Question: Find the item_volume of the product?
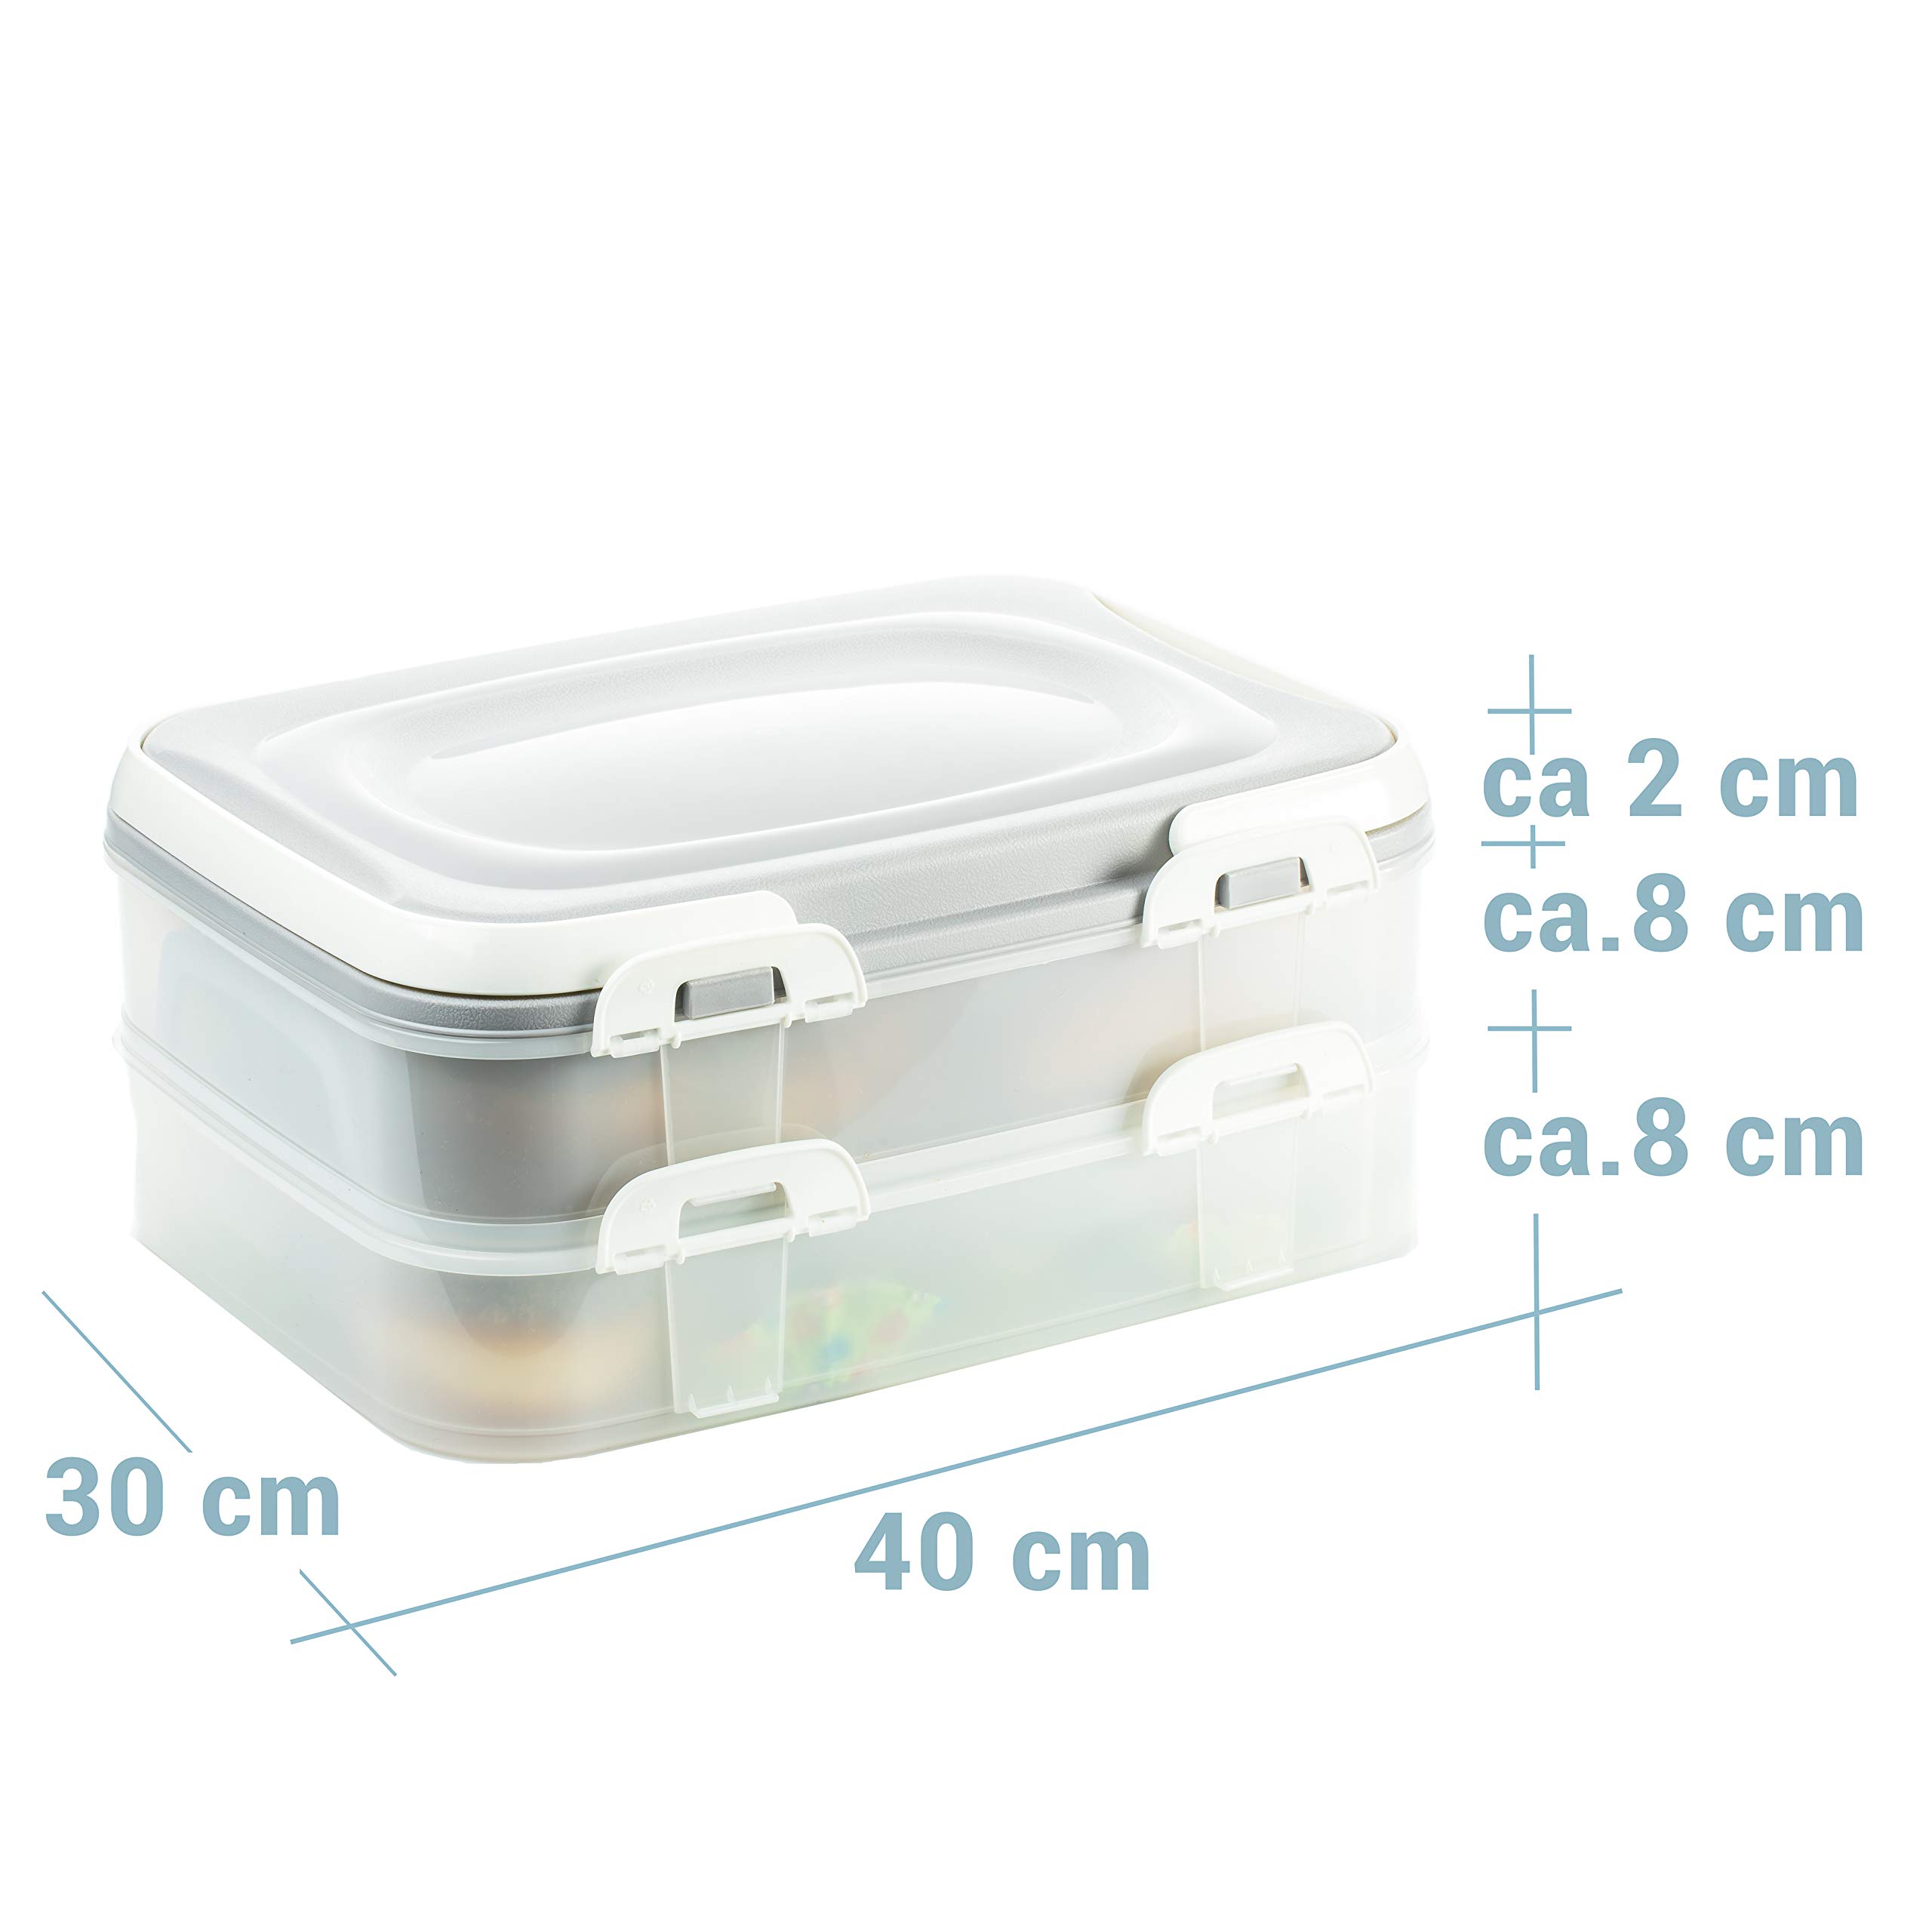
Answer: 2.0 millilitre